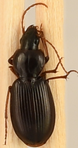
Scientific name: Synuchus impunctatus
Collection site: University of Notre Dame Environmental Research Center NEON (UNDE), plot UNDE_007